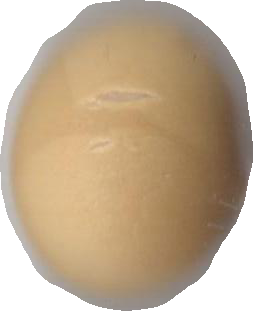
Variety: Grobogan